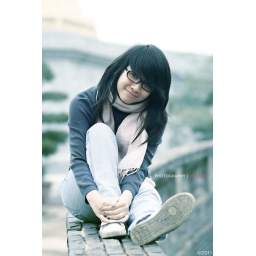
Imagine, the colorful flowers before your eyes...and others see you in it!